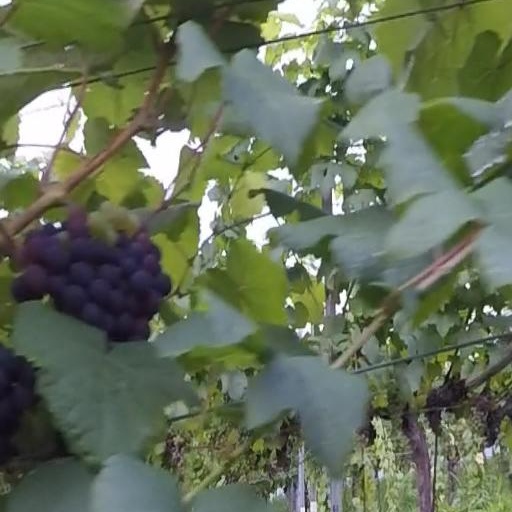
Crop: grape